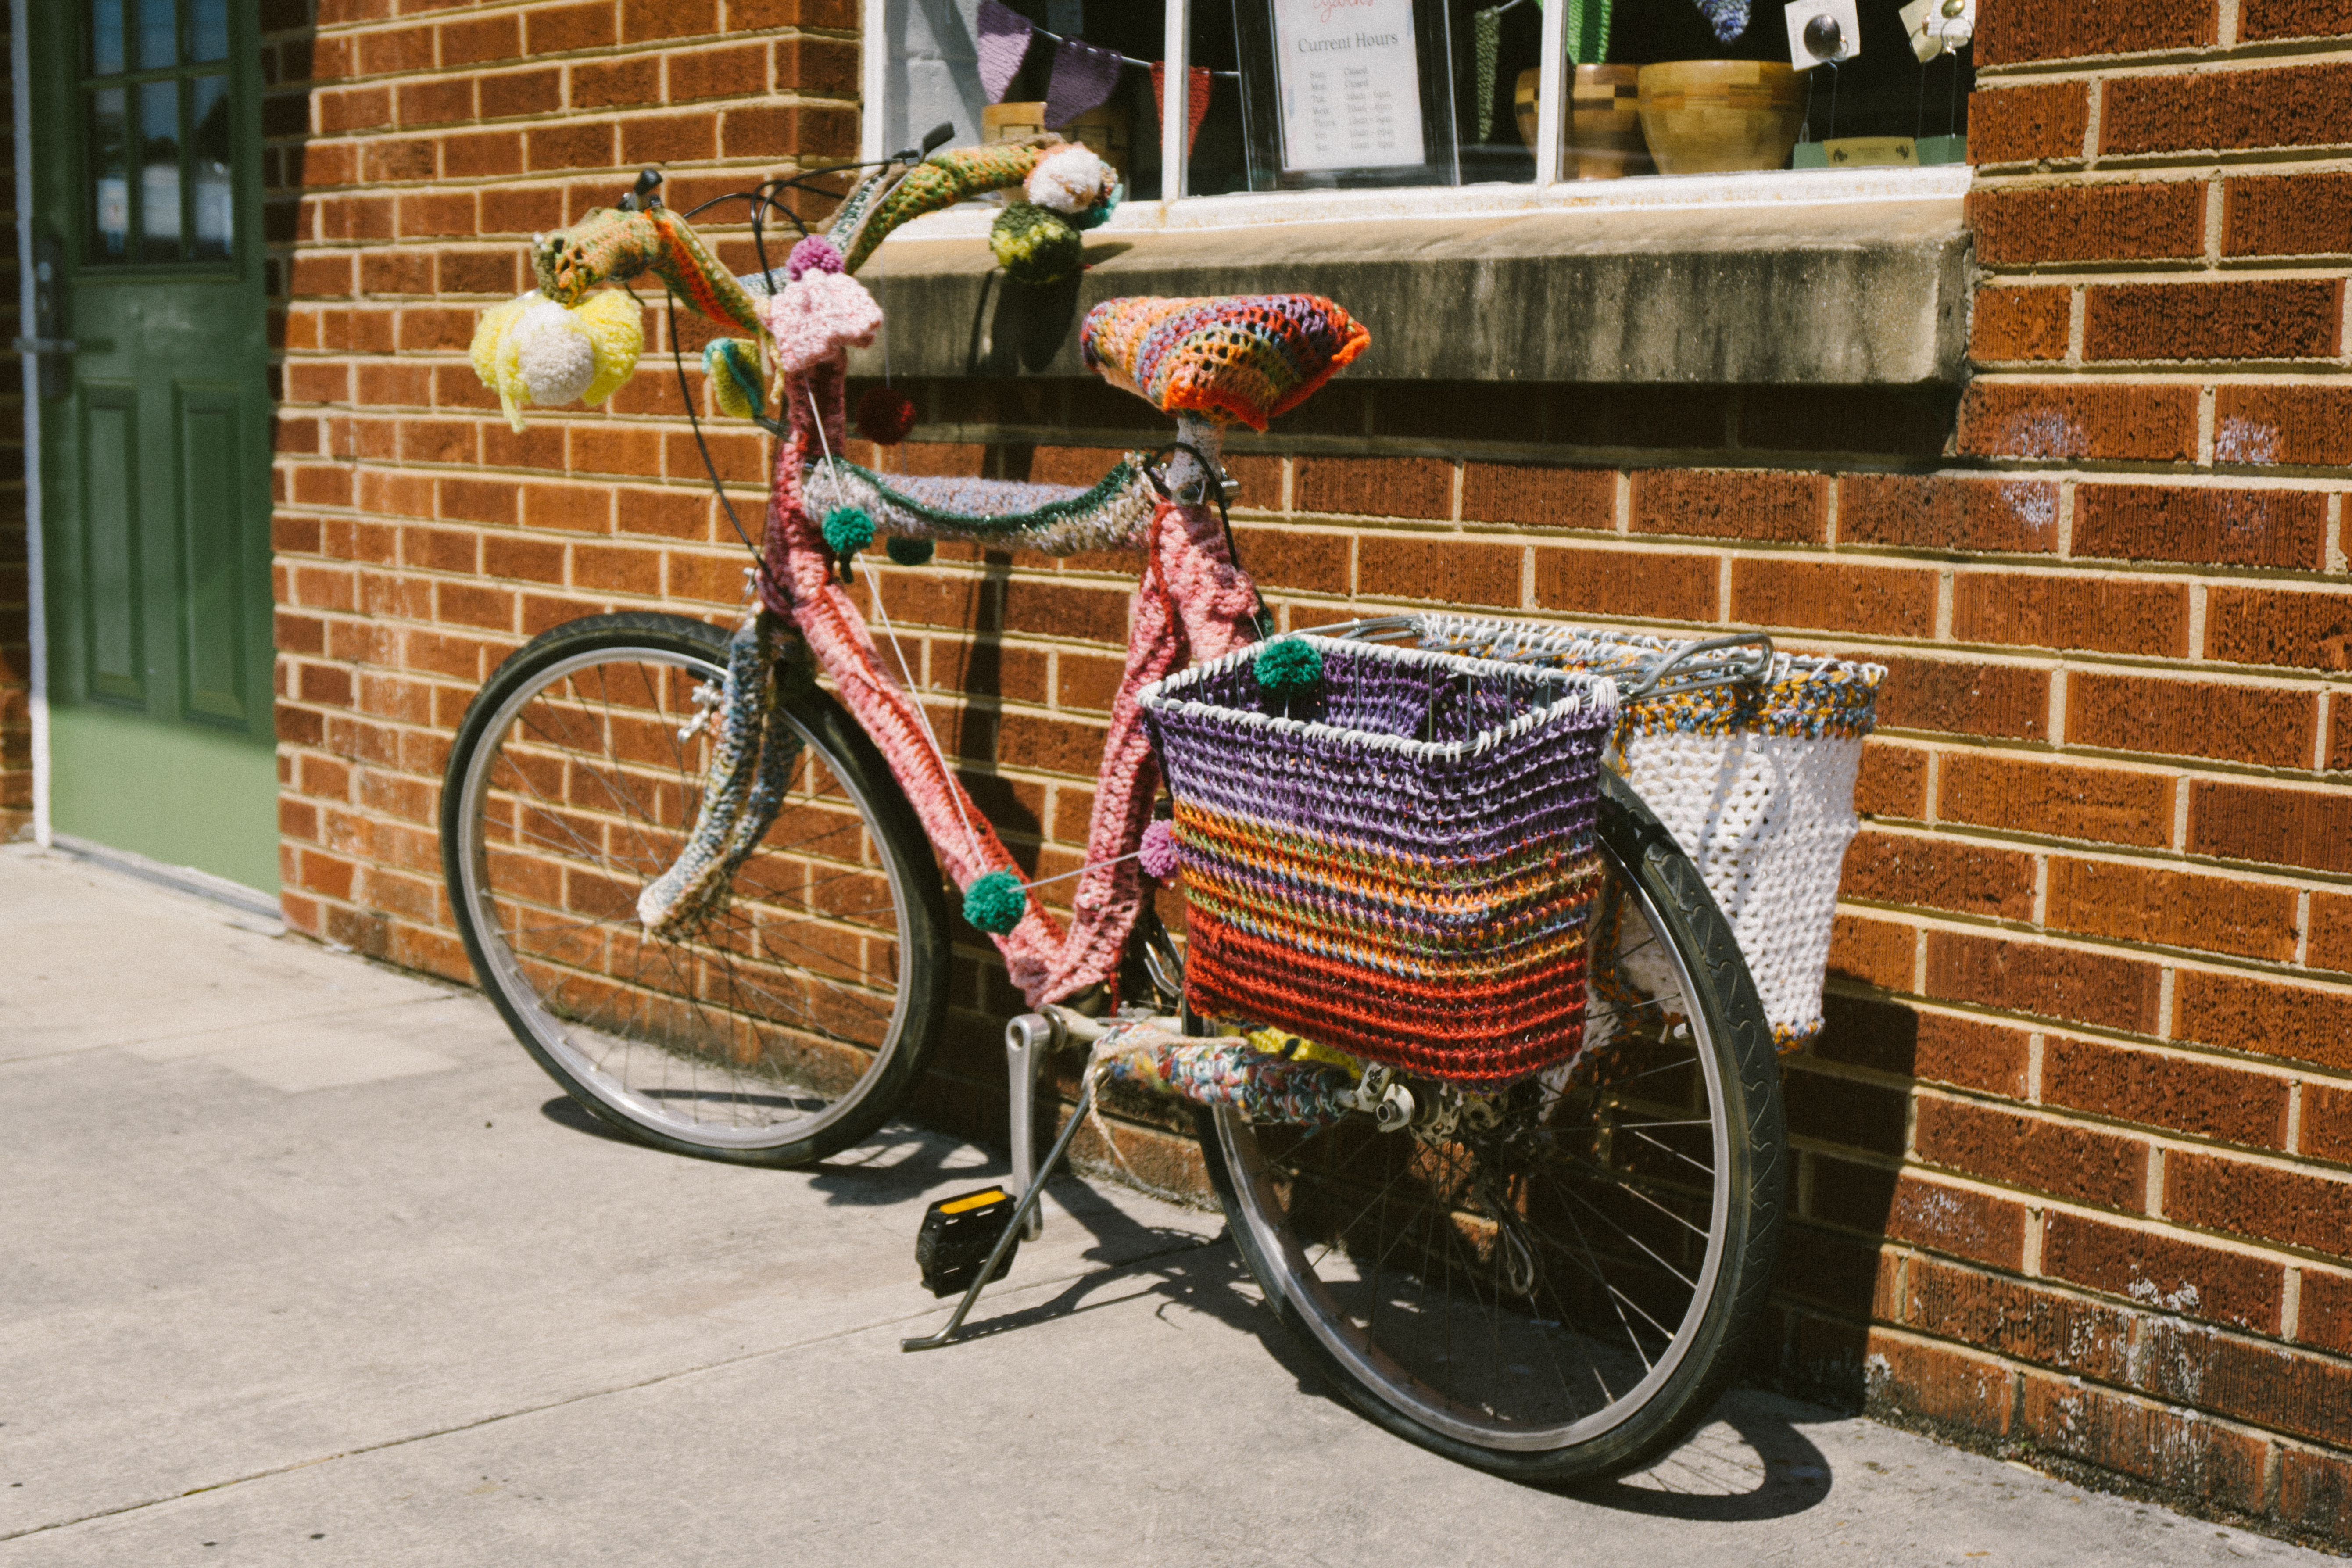
street, wheel, bicycle, bike, pavement, vehicle, motorcycle, sports equipment, baskets